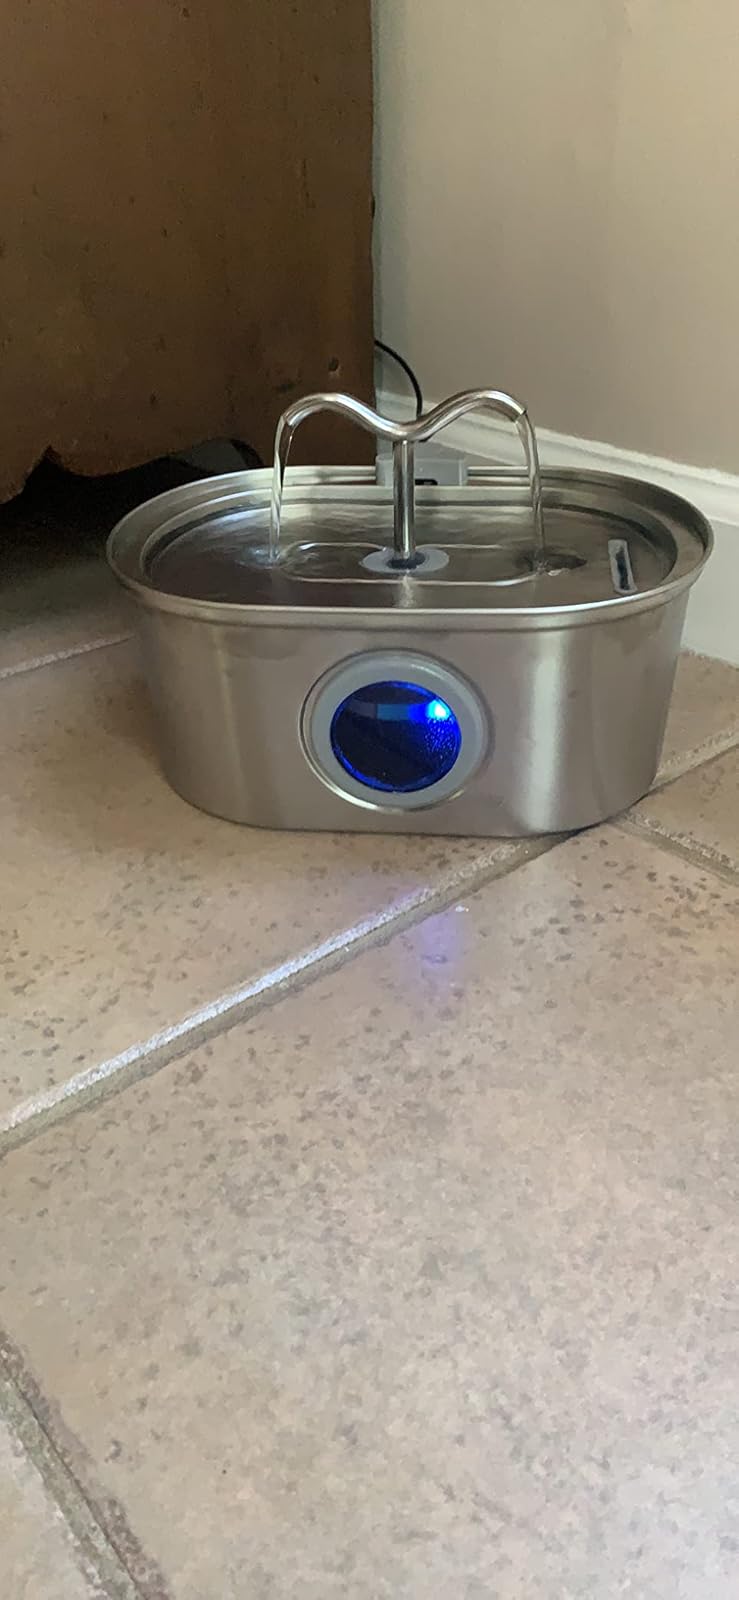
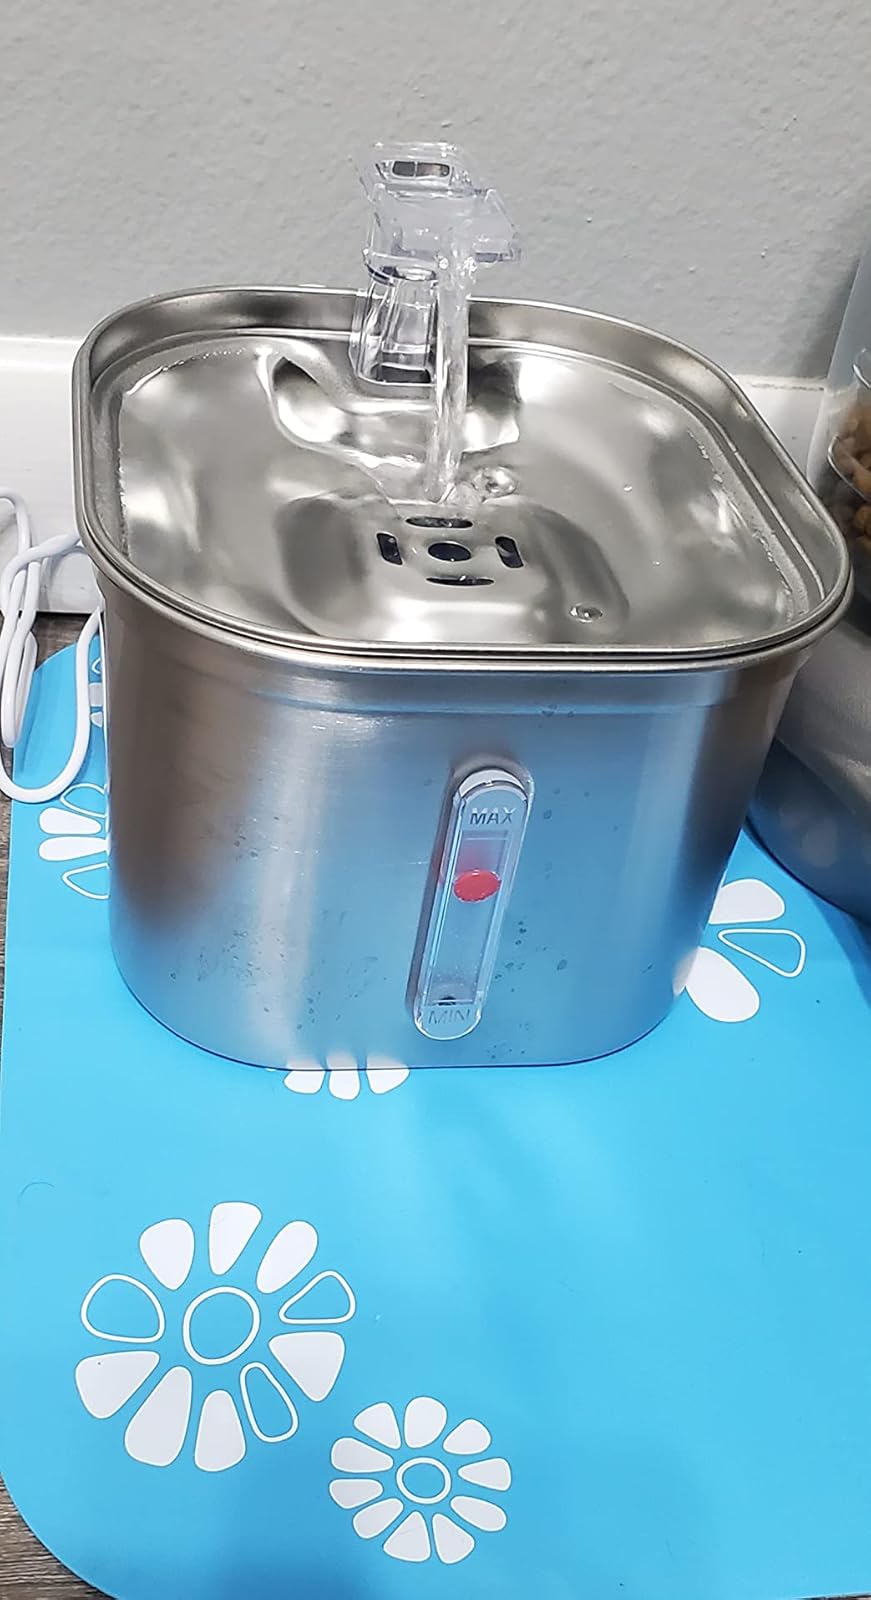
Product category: items_bowl
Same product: no